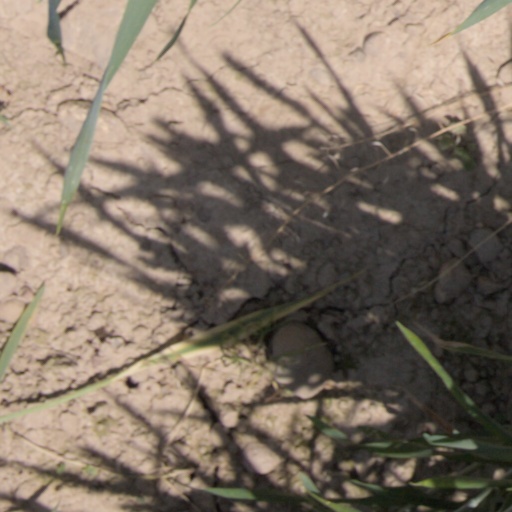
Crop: wheat